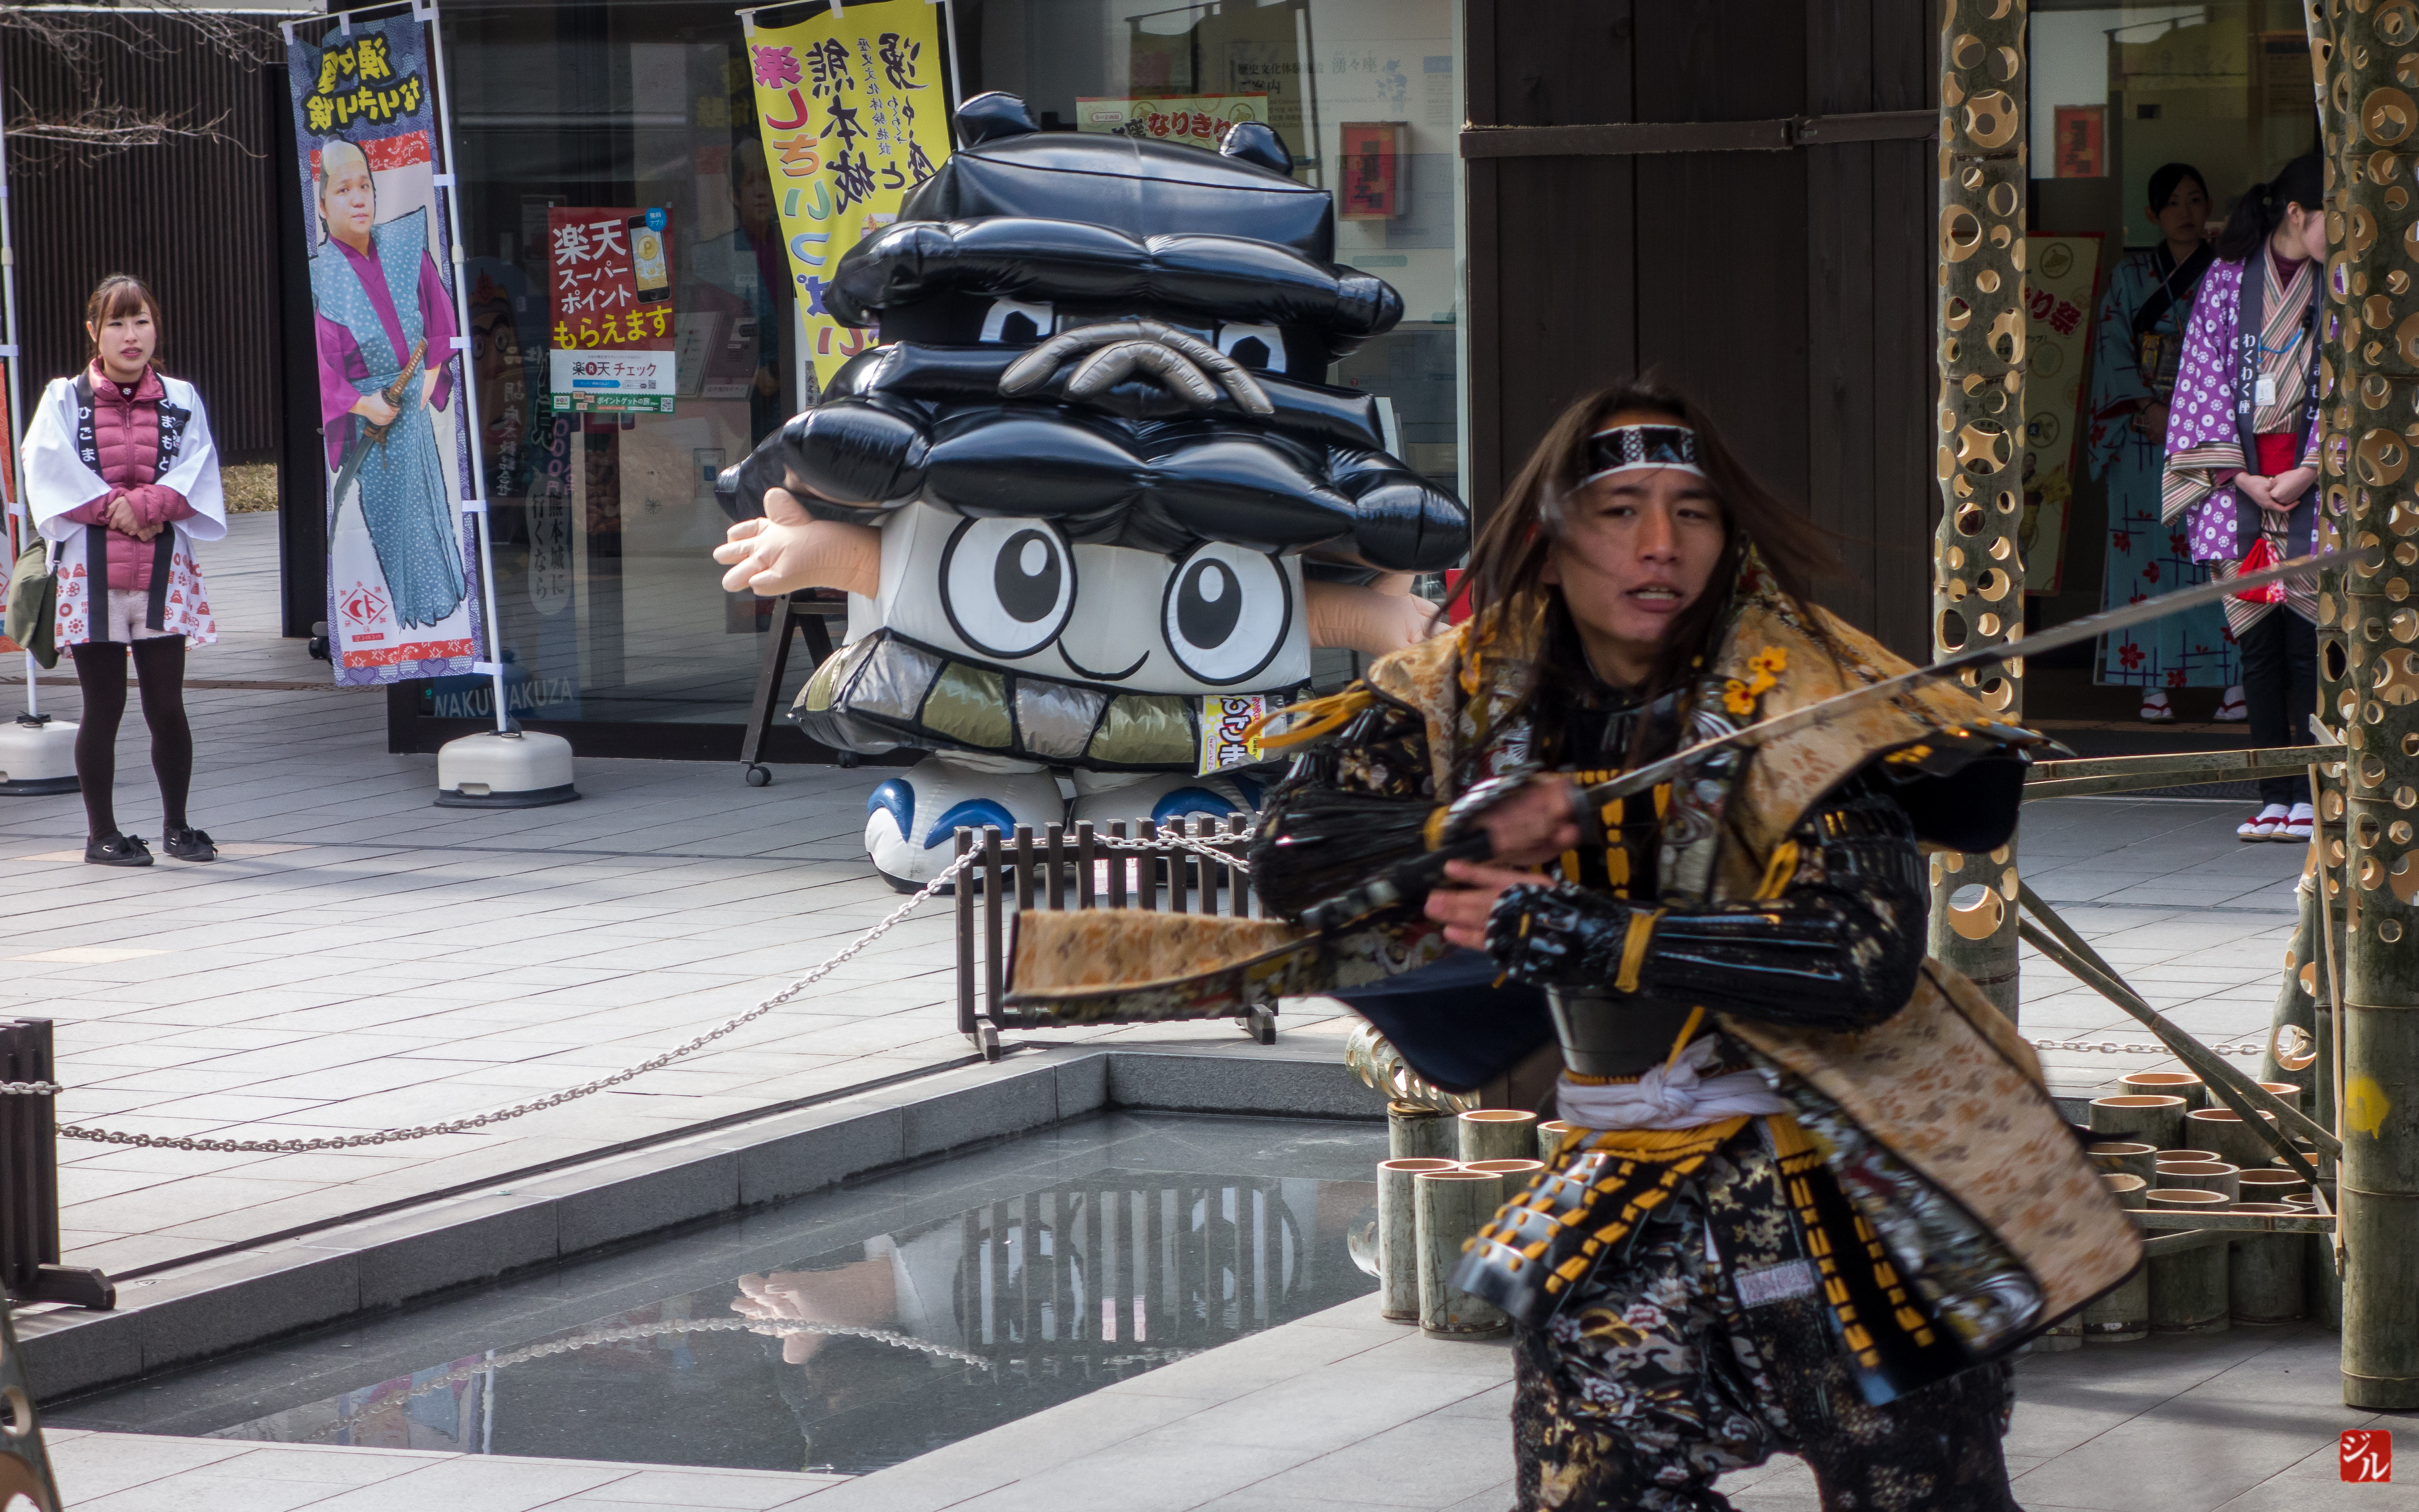
road, street, kumamoto, festival, japon, japon2015, kumamotoshi, kumamotoken